Fercé-sur-Sarthe

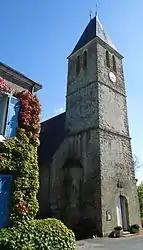
Bell tower of the church of Saint Pierre

Fercé-sur-Sarthe (literally "Fercé on Sarthe") is a commune in the Sarthe department in the Pays de la Loire region in north-western France.